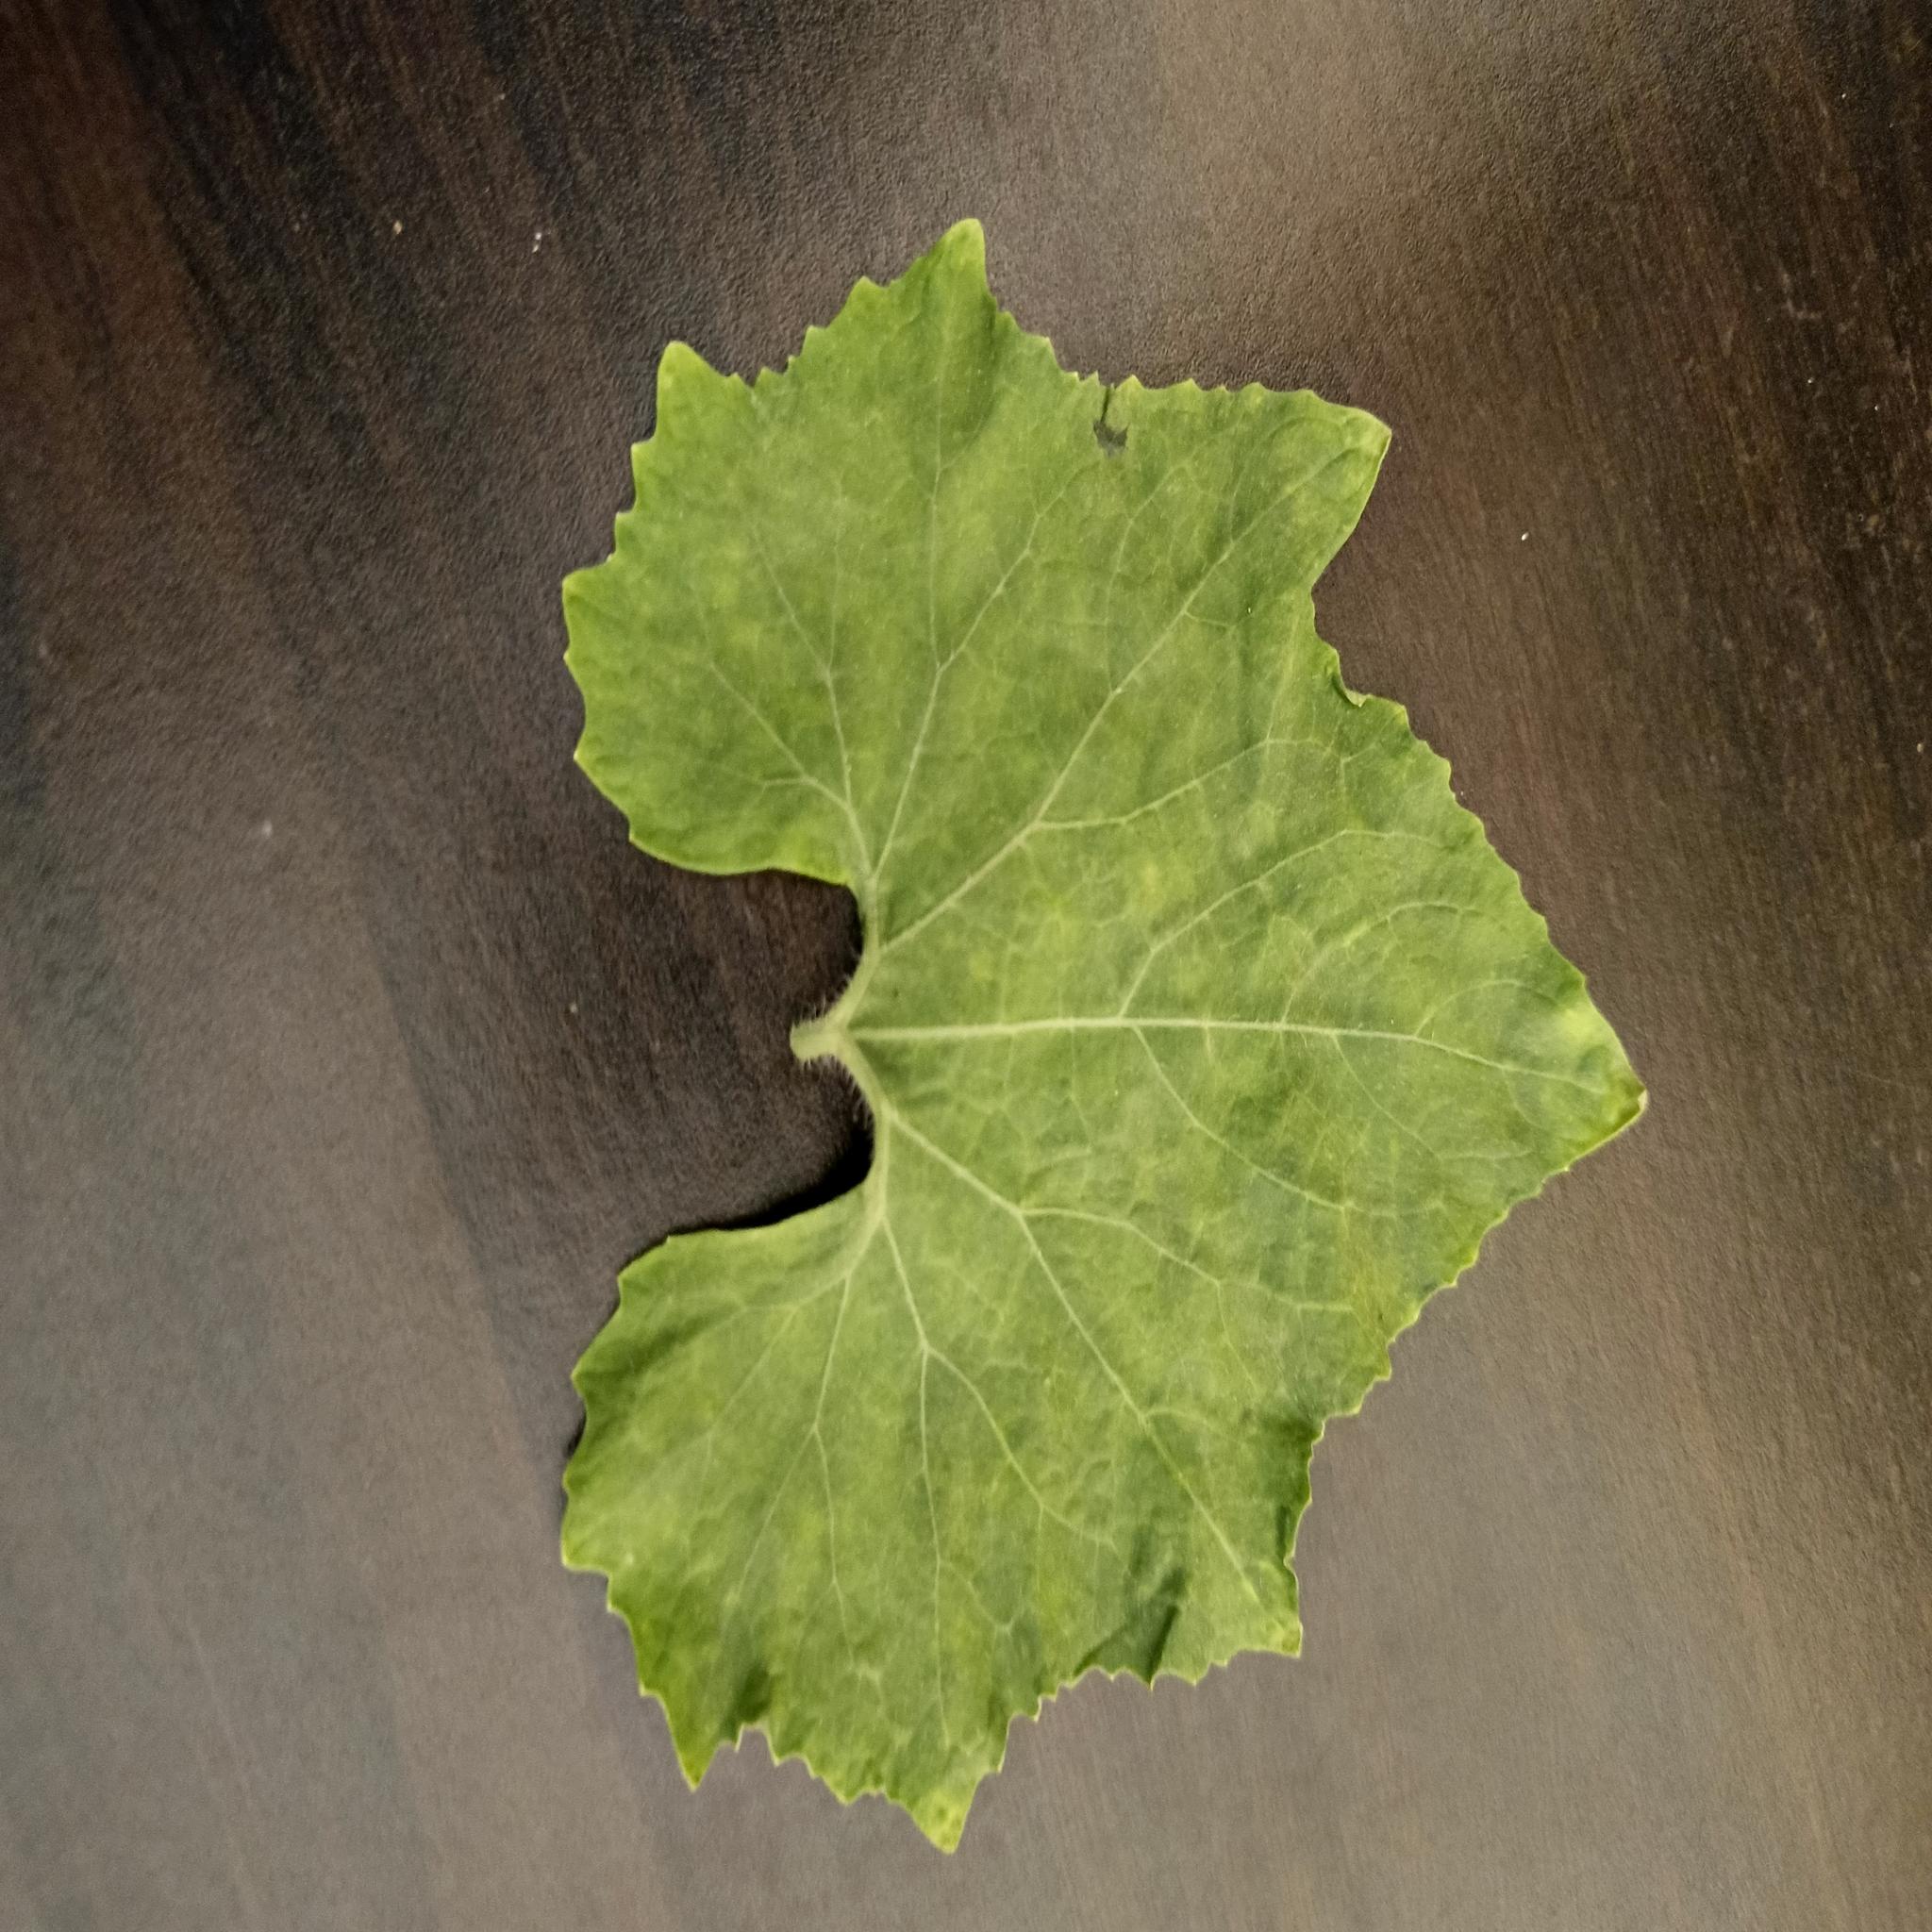
Label: Healthy